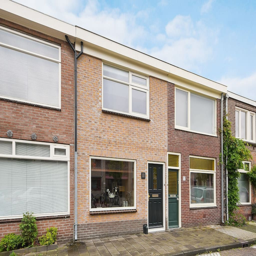
front view of the house